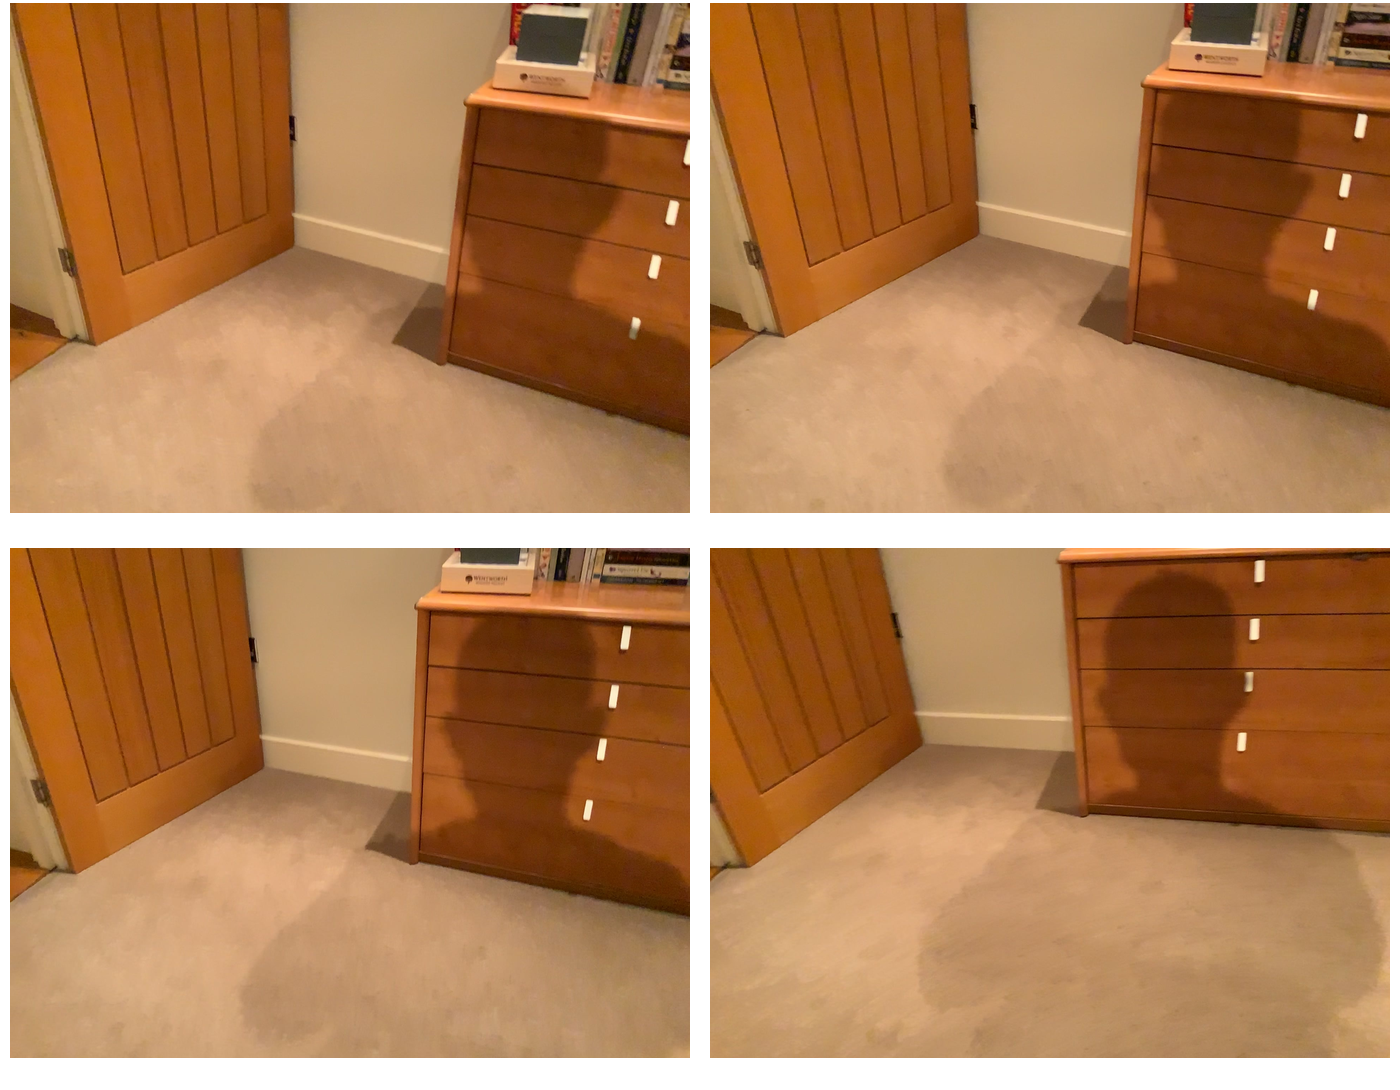Task instruction: Open the kitchen cabinet.
Answer: {"task_instruction": "Open the kitchen cabinet.", "nodes": ["knob1", "knob2", "knob3", "knob4", "kitchen cabinet"], "edges": [{"functional_relationship": "openorclose", "object1": "knob1", "object2": "kitchen cabinet", "spatial_relations": ["higher_than", "close"], "is_touching": true}, {"functional_relationship": "openorclose", "object1": "knob2", "object2": "kitchen cabinet", "spatial_relations": ["in_front_of", "close"], "is_touching": true}, {"functional_relationship": "openorclose", "object1": "knob3", "object2": "kitchen cabinet", "spatial_relations": ["close", "higher_than"], "is_touching": true}, {"functional_relationship": "openorclose", "object1": "knob4", "object2": "kitchen cabinet", "spatial_relations": ["close", "in_front_of"], "is_touching": true}], "action_type": "pull", "function_type": "open_close_control"}